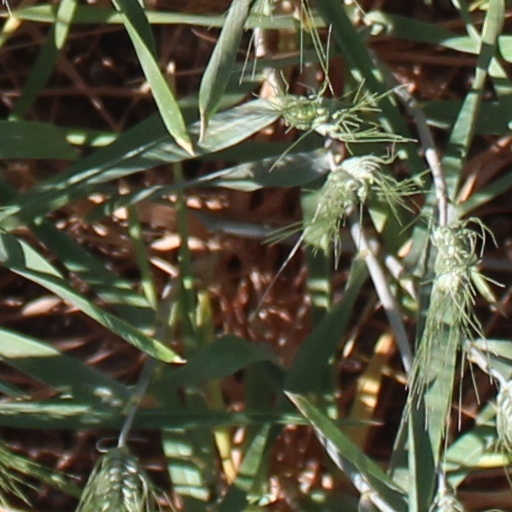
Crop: wheat